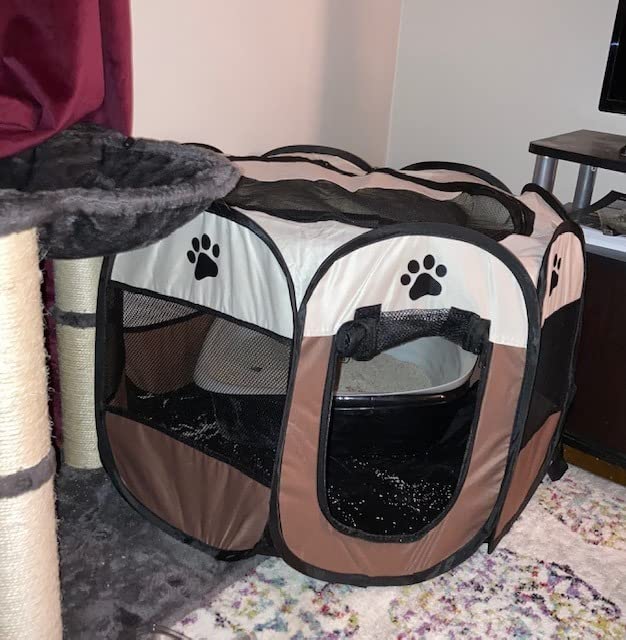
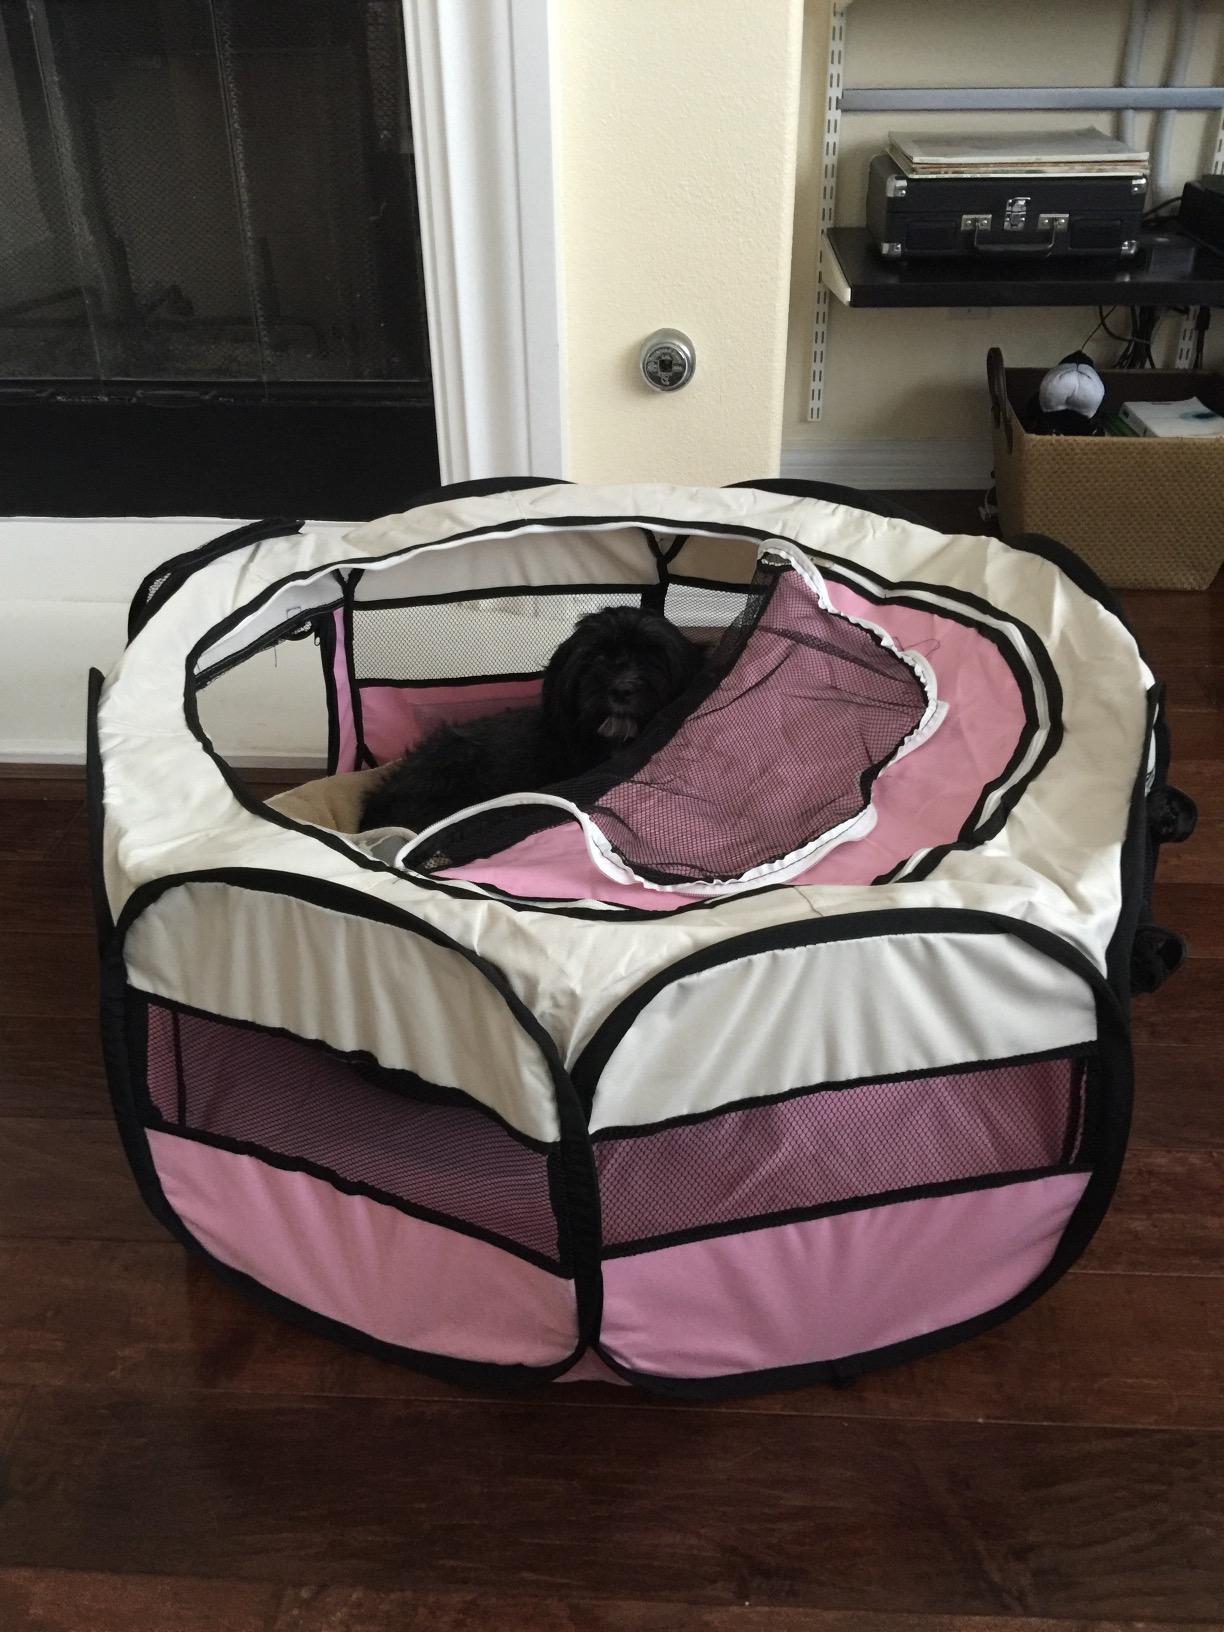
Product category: items_kennel
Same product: no